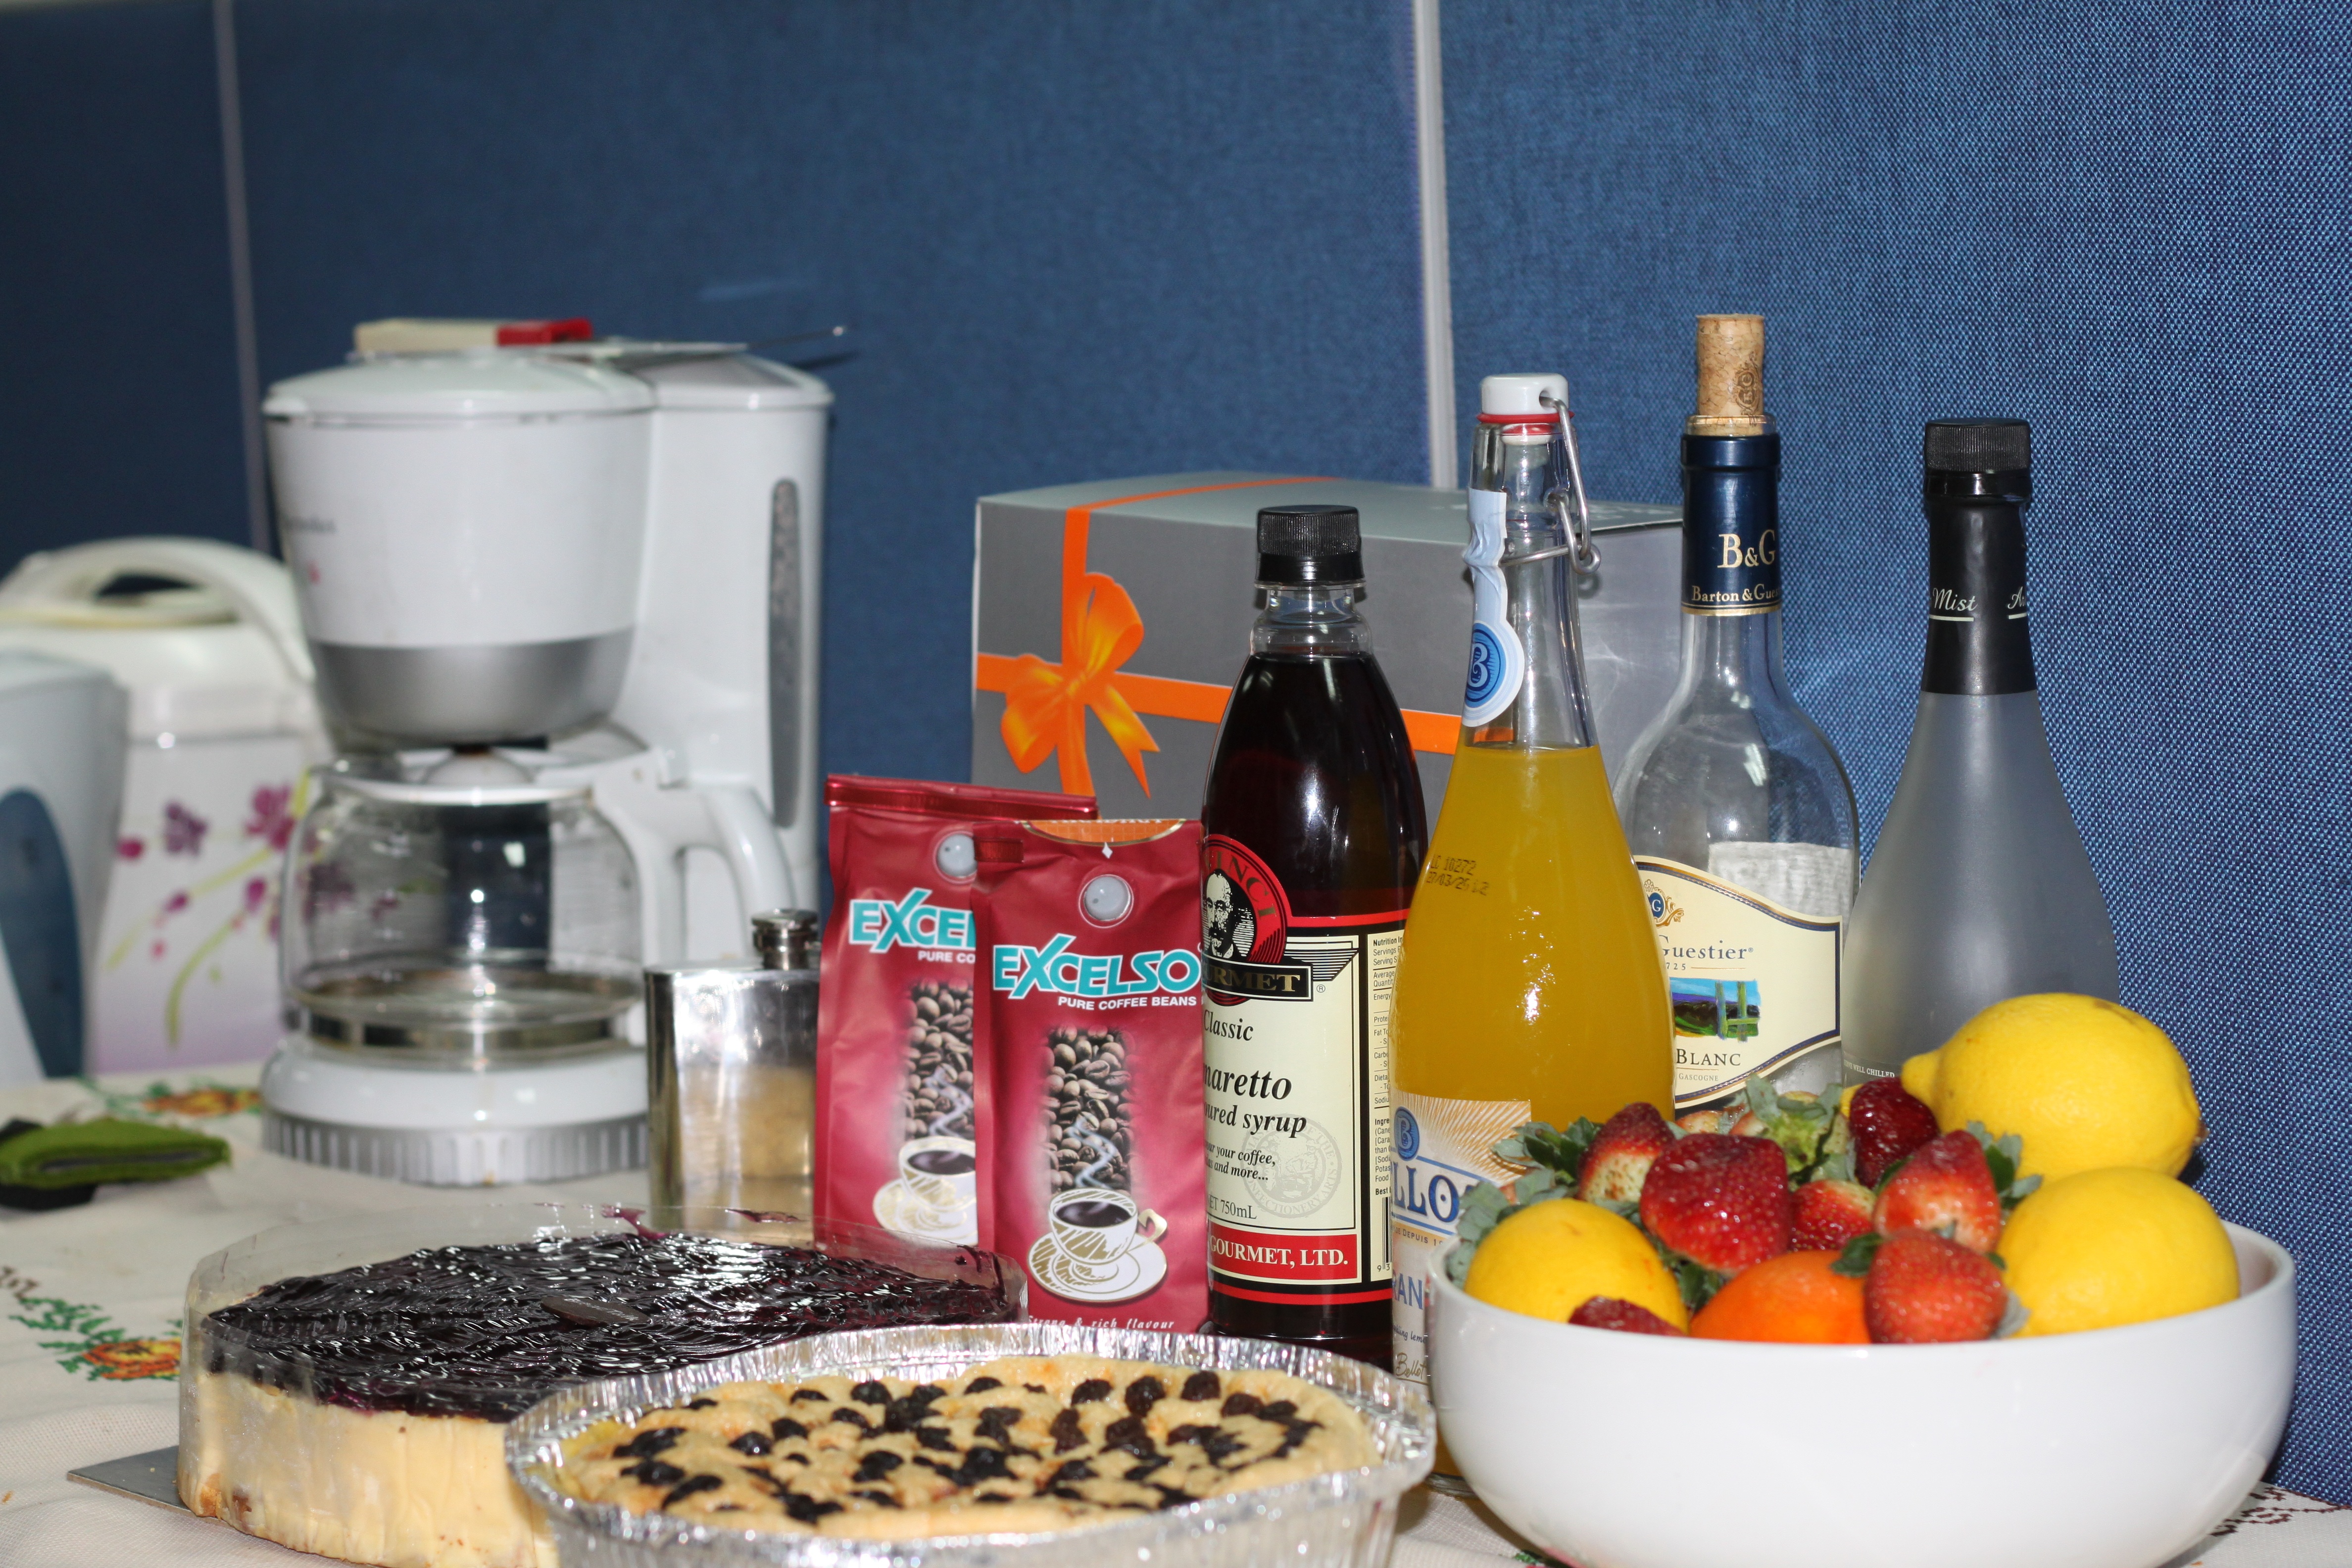
coffee, fruit, meal, food, produce, fresh, drink, breakfast, lemon, product, party, birthday party